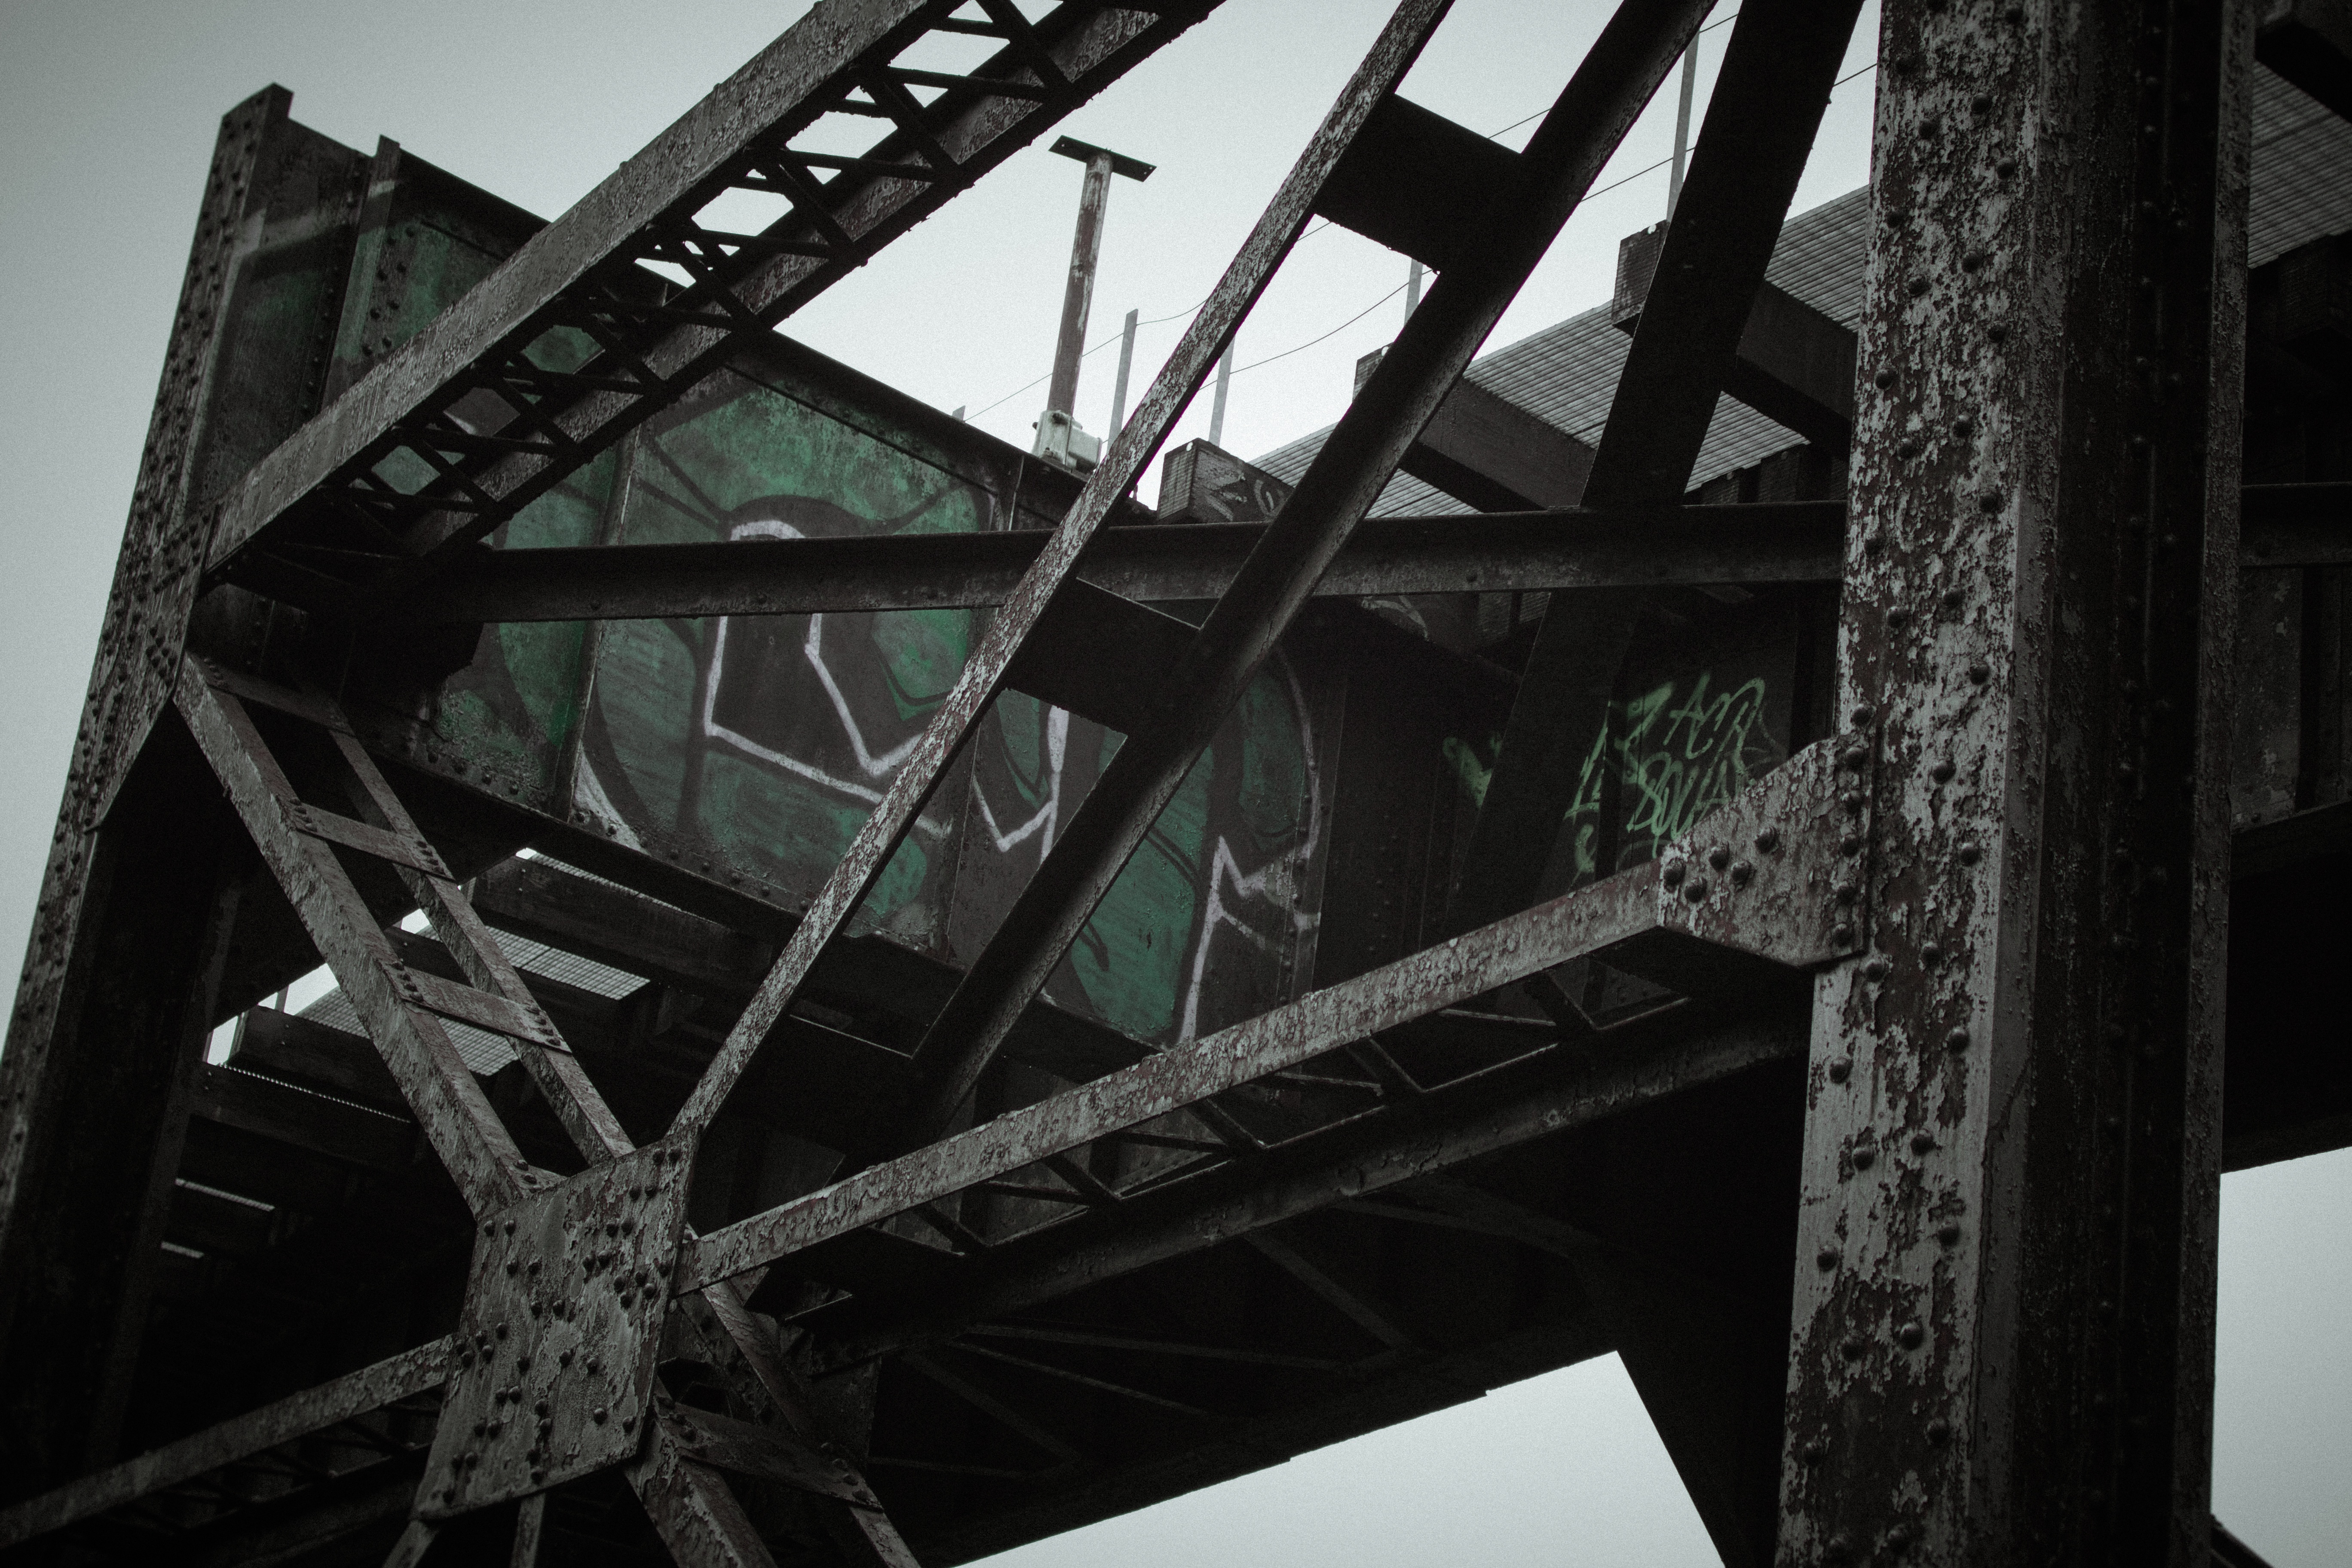
light, architecture, white, window, darkness, black, monochrome, art, design, symmetry, iron